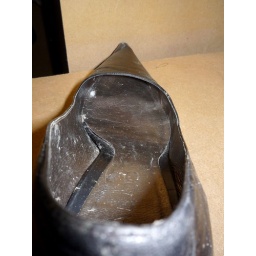
Found this shoe in snow covered by freezing rain this morning. Aldo shoes, fine black leather made and 39 size.